Geology applications of Fourier transform infrared spectroscopy

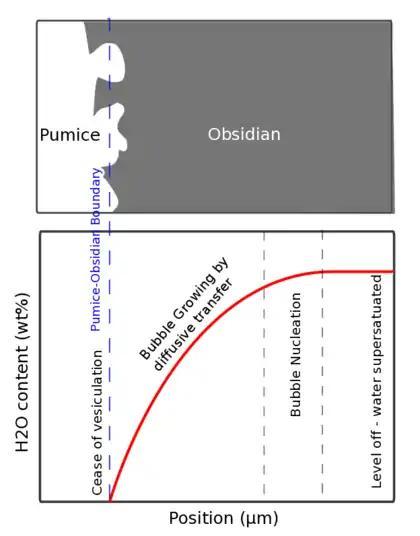
Schematic diagram of Water concentration profile across a pumice-obsidian sample. The shape of the profile can be translate into a diffusion timescale.

Vesiculation, i.e. the nucleation and growth of bubbles commonly initiates eruptions in volcanic domes. The evolution of vesiculation can be summarized in these steps: